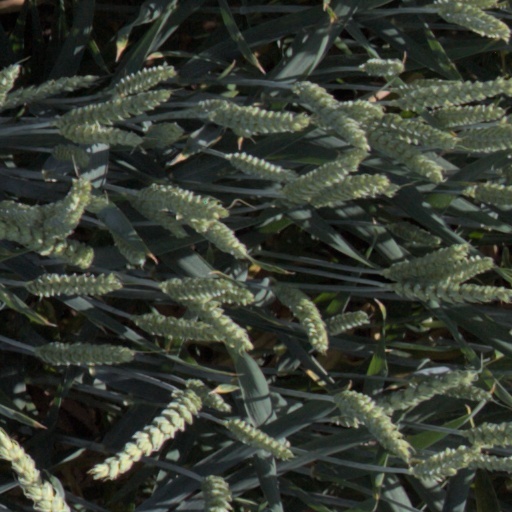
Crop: wheat